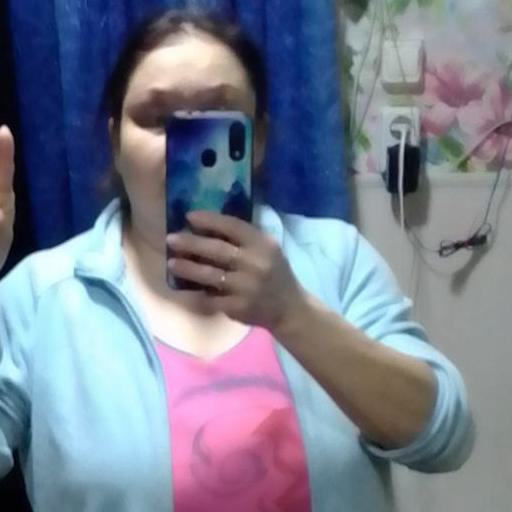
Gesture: no_gesture